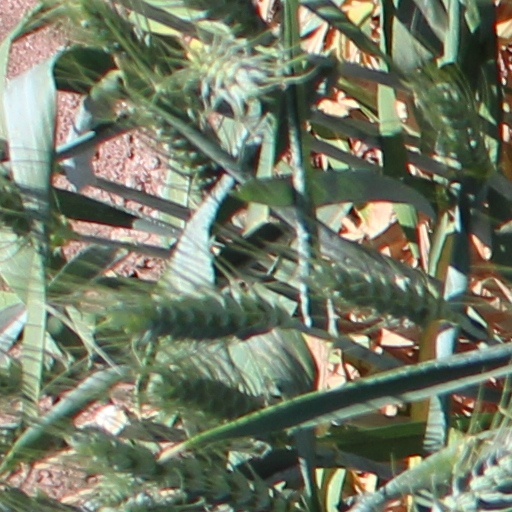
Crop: wheat